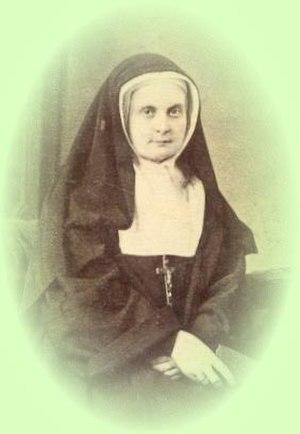
Sophie-Thérèse de Soubiran La Louvière en religion Marie-Thérèse de Soubiran, née à Castelnaudary France le 16 mai 1834 et décédée à Paris le 7 juin 1889, est une religieuse française, fondatrice des sœurs de Marie Auxiliatrice. Elle est reconnue bienheureuse par l'Église catholique.
Cette liste de saints concerne les saints et les bienheureux, reconnus comme tels par l'Église catholique, ayant vécu au XIXᵉ siècle. À ce jour, l'Église a donné comme modèles évangéliques 318 saints du XIXᵉ siècle.